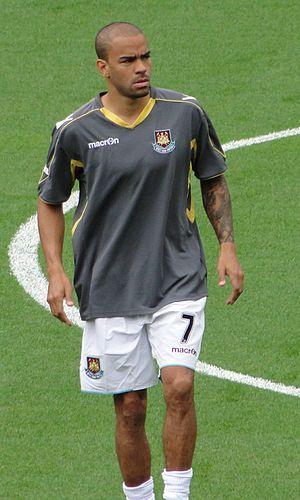
Kieron Dyer, né le 29 décembre 1978 à Ipswich, est un ancien footballeur international anglais qui évoluait au poste de milieu de terrain.